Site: brandenburg
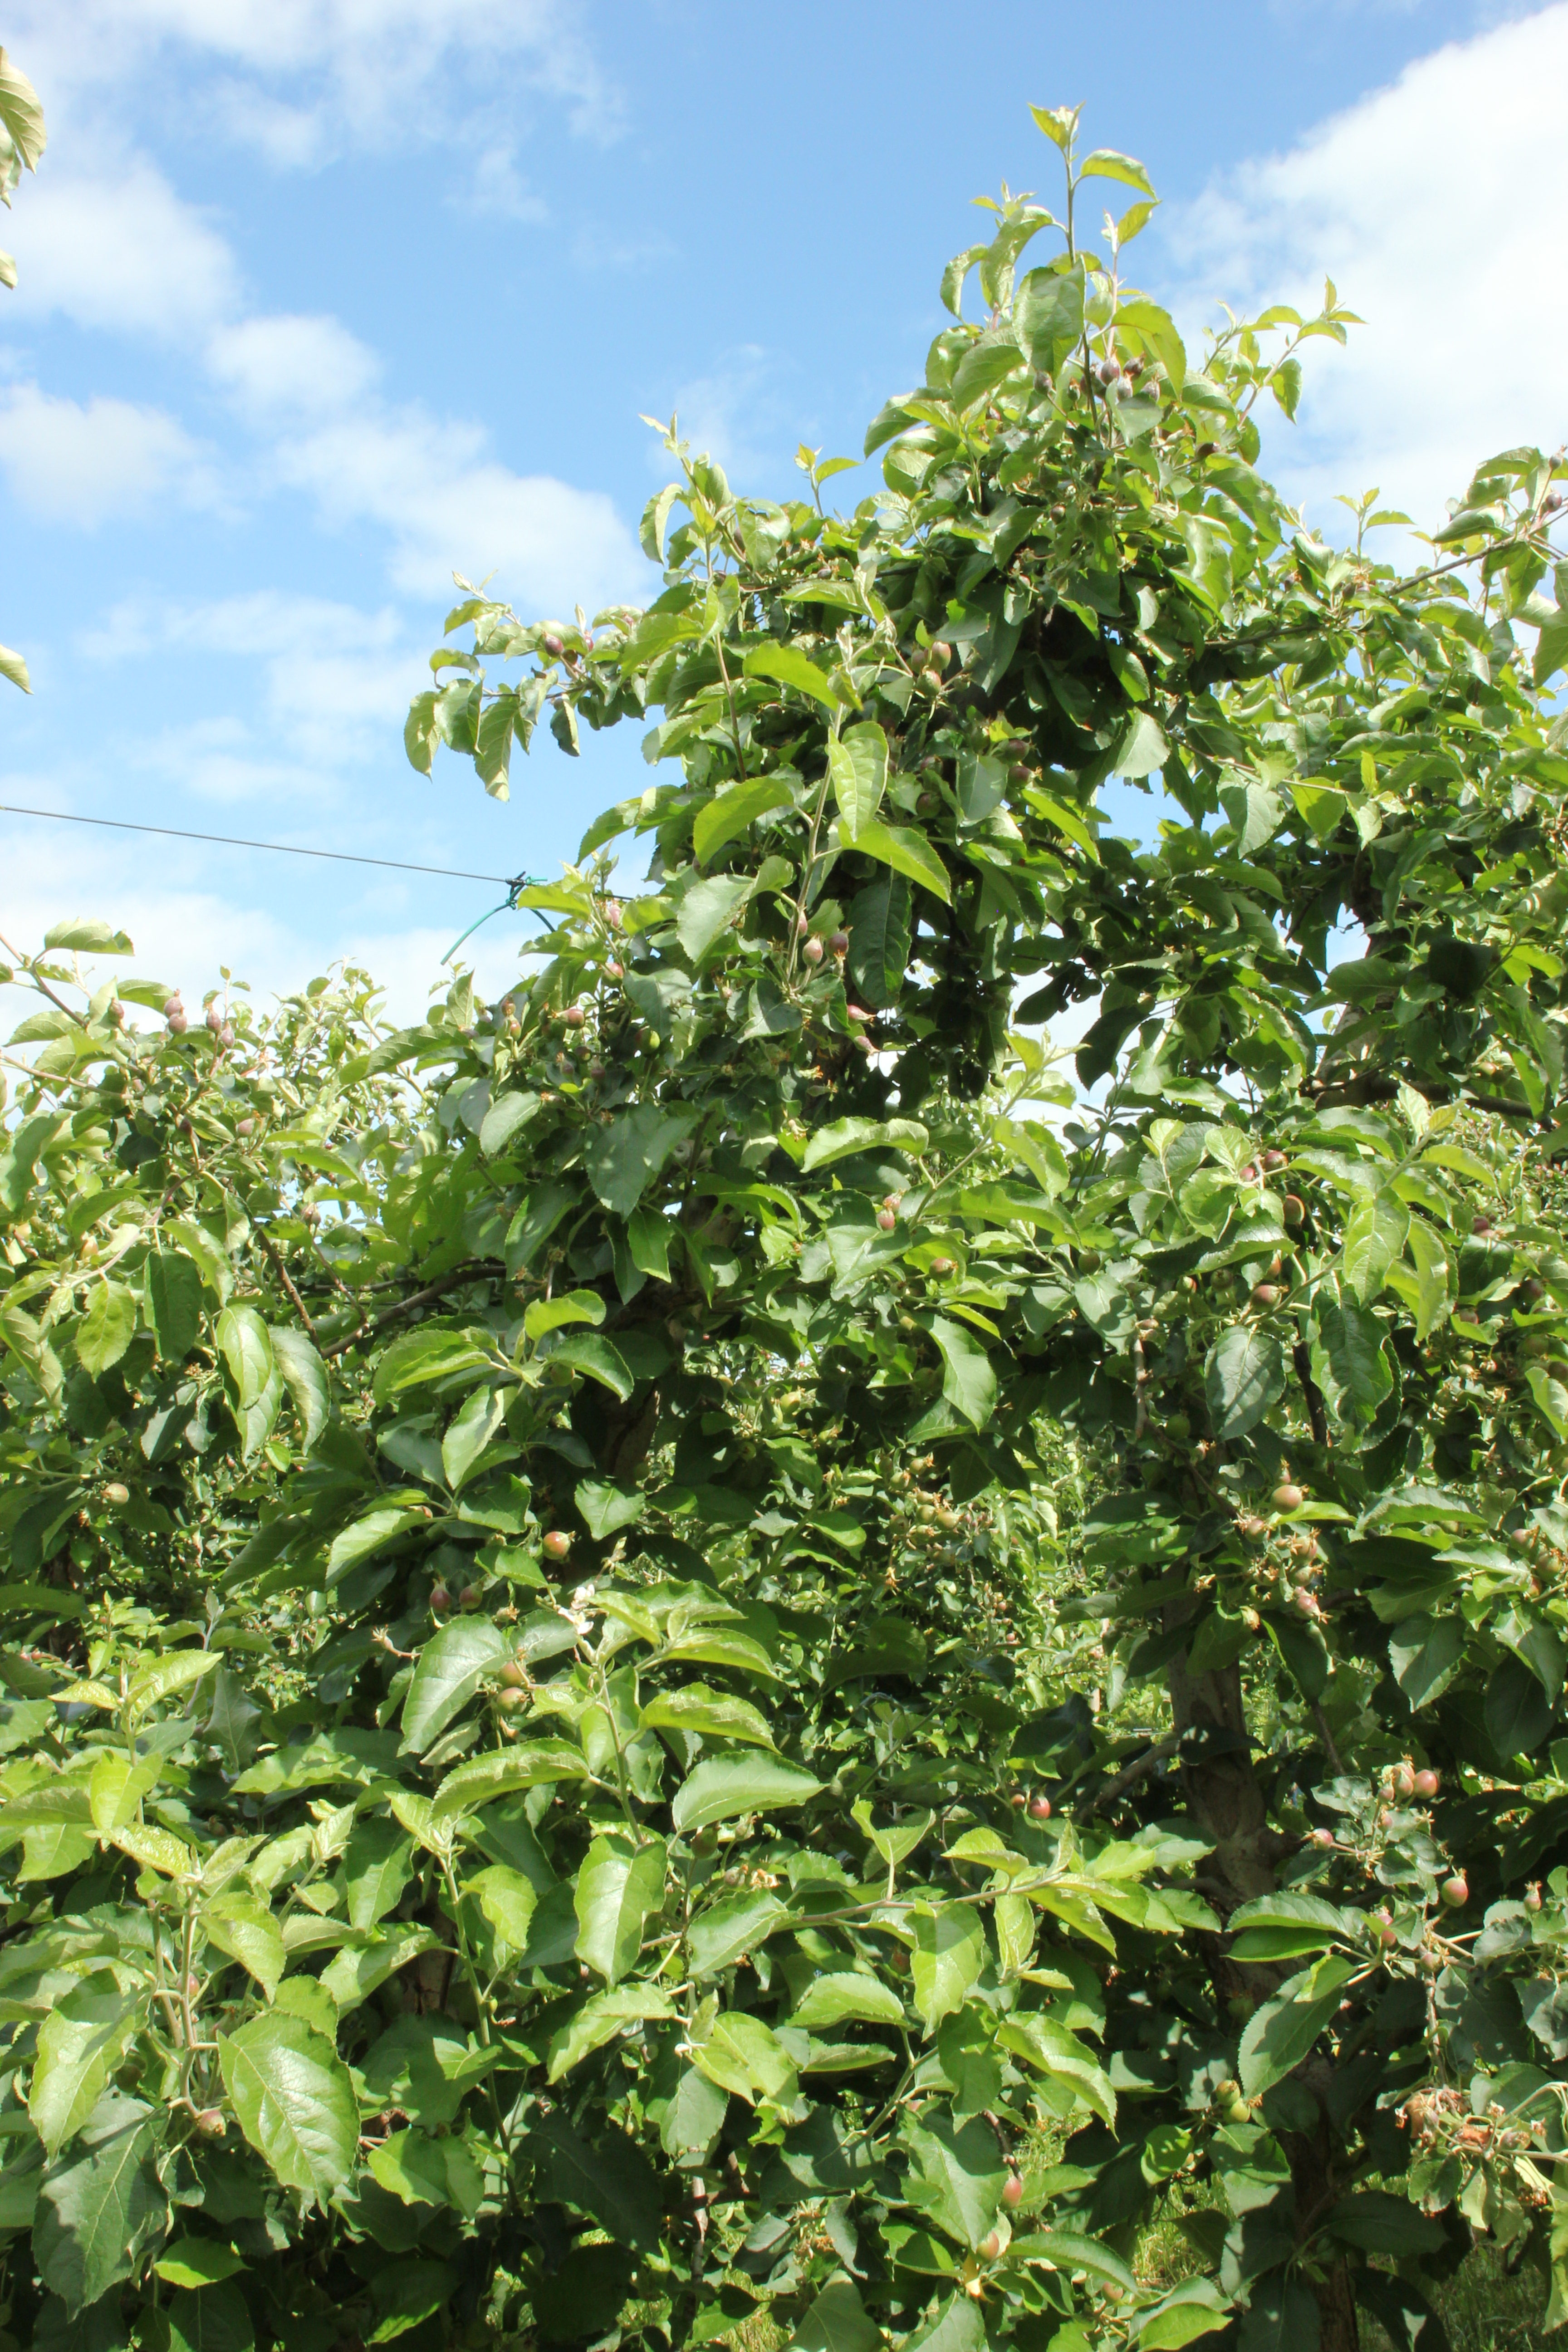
Growth stage (BBCH 72): Development of fruit